Williams FW14

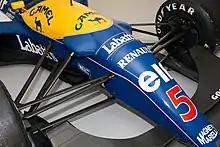
Although there is little difference in appearance between the FW14 and FW14B, the FW14B has front suspension bulges on the body due to the addition of the active suspension system.

In 1992, after further development work was done to the gearbox and aerodynamics, and electronics technology such as a traction control and active suspension system were added, the B-spec. FW14, known as the FW14B was introduced for the 1992 season. The FW14B was the dominant car that year and Mansell wrapped up the 1992 Drivers' Championship with a then-record 9 wins in a season, whilst Patrese scored a further win at the Japanese Grand Prix. Patrese did not warm to the car as much as the FW14, as he preferred the passive suspension in that chassis, whereas the increased level of downforce generated by the FW14B suited Mansell's aggressive driving style much better. The main visible difference between the FW14 and FW14B were a pair of bulbous protrusions above the latter's front pushrods, which contained the active suspension technology. The FW14B also featured a longer nose section. The car had been present at the Australian Grand Prix the previous year, but Mansell had elected to use the regular FW14 in that race.